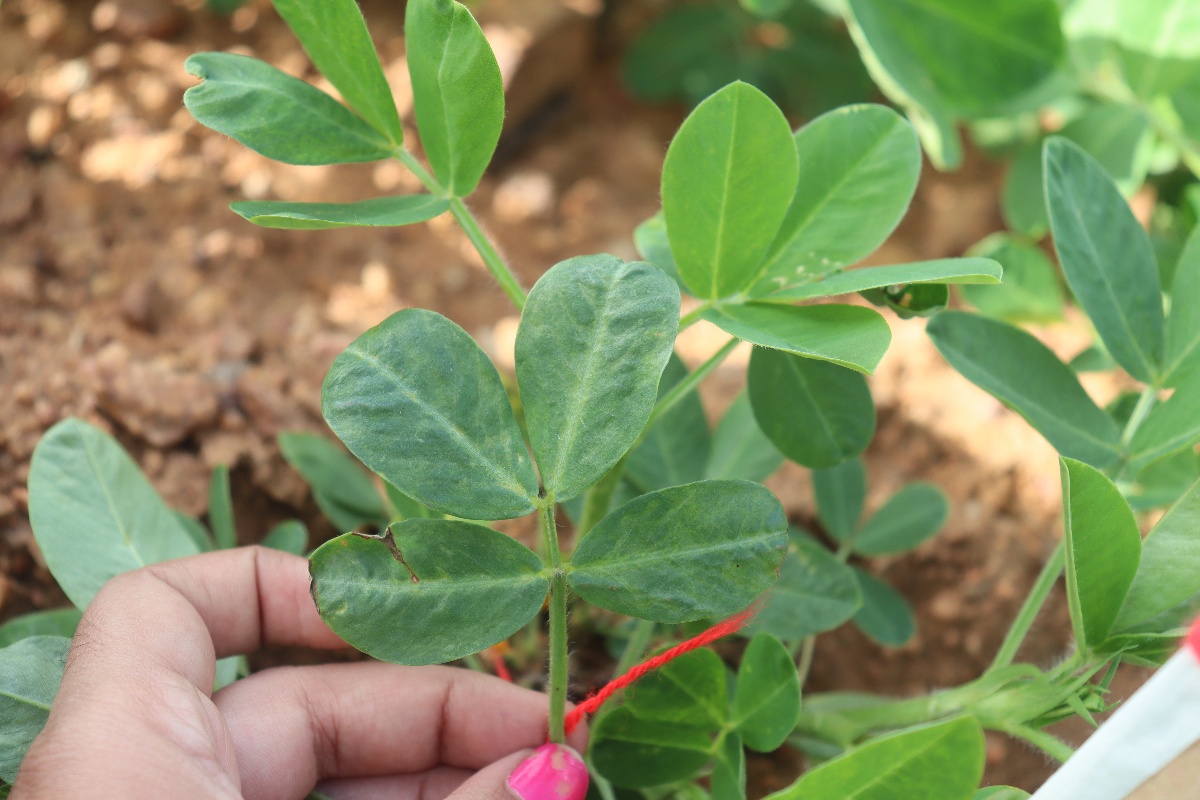
Label: early_leaf_spot